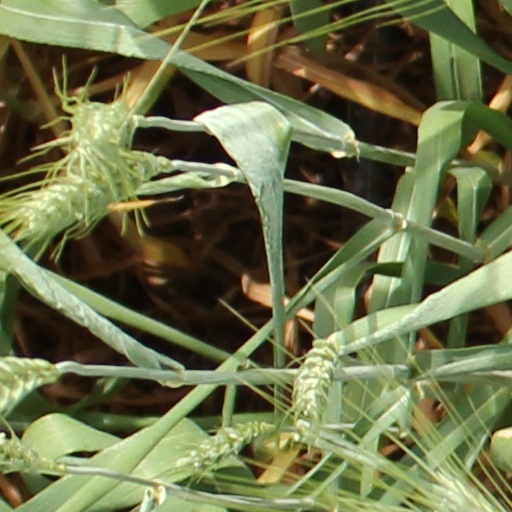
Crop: wheat